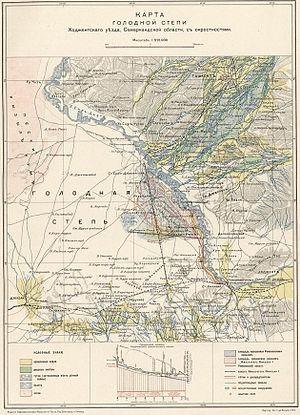
La steppe de la Faim est une étendue steppique d'environ 10 000 km² de superficie à l'extrémité occidentale de la vallée de Ferghana, sur la rive gauche du Syr-Daria. Elle est majoritairement située en Ouzbékistan, dans l'est du pays, mais constitue l'extrémité méridionale du Kazakhstan ainsi qu'une petite fraction du nord du Tadjikistan.